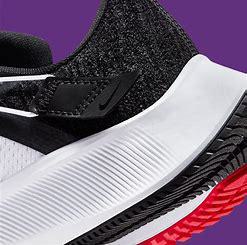
Brand: Nike
Model: Air Zoom Pegasus 38 Flyease